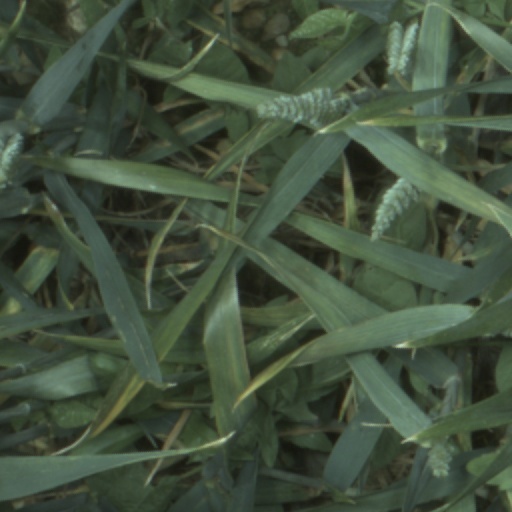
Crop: wheat